Washington County, Pennsylvania

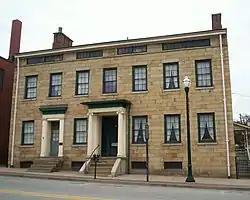
F. Julius LeMoyne House in Washington, headquarters of the Washington County Historical Society

Washington County is administered by a three-member publicly elected commission. Each commissioner serves in four-year terms. Elections occur in the odd-numbered years that precede U.S. presidential elections. All three Commissioners are chosen in the same election, and voters may vote for no more than two of the candidates. By state law, the commission must have a minority party guaranteeing a political split on the commission. The Commissioners are responsible for the management of the fiscal and administrative functions of the county.